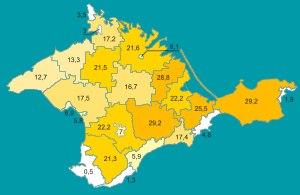
Les Tatars de Crimée forment une population d'origine turque installés au XIIIᵉ siècle dans la péninsule de Crimée. Entre les XVᵉ et XVIIIᵉ siècles, ils constituaient le khanat de Crimée, allié aux Ottomans, qui prospéra puis tomba sous le pouvoir de l'Empire russe. D'autres Tatars vivent également dans d'autres régions de Russie, en Finlande, en Pologne ou en Roumanie. Pour leur part, les Tatars de Crimée sont également dispersés dans les républiques de l'ancienne URSS, les Balkans et la Turquie.